Chilean Navy

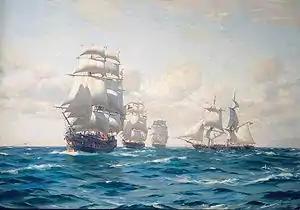
The Chilean Squadron sails off for Perú in 1820

The origins of the Chilean Navy date back to 1817, when General Bernardo O'Higgins prophetically declared after the Chilean victory at the Battle of Chacabuco that a hundred such victories would count for nothing if Chile did not gain control of the sea.